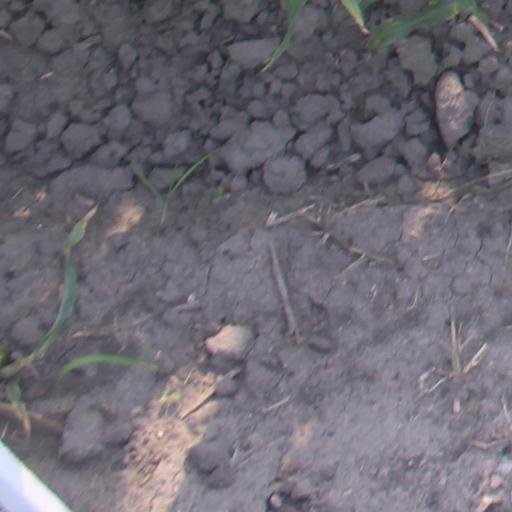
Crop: maize; corn